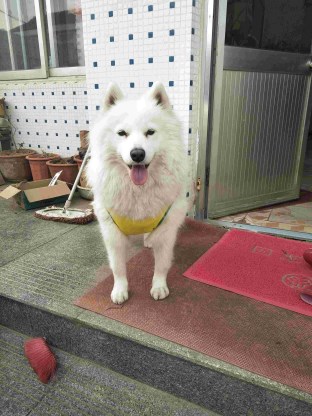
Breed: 2192-n000088-Samoyed